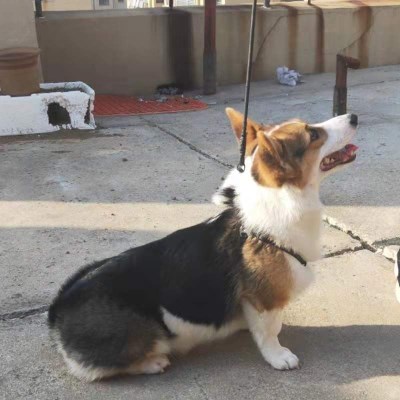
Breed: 2909-n000116-Cardigan